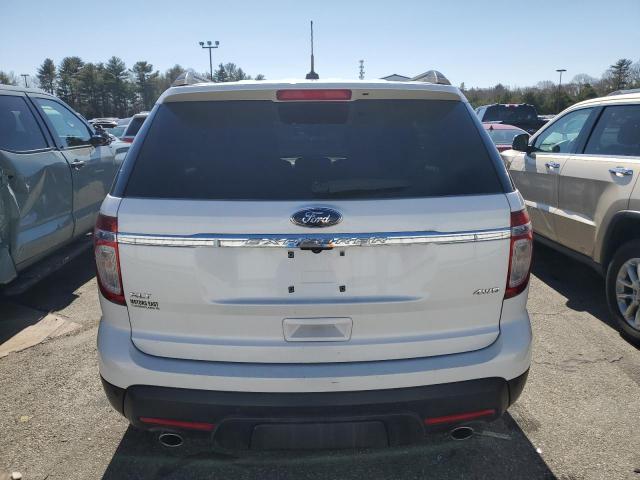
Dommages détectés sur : plaque d'immatriculation arrière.
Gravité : majeur